Yorkshire Bank

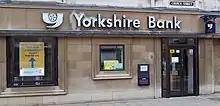
A high street branch of the Yorkshire Bank in Peterborough

In 1990, the National Australia Bank Group acquired the bank from the consortium of owning banks which, after mergers and acquisitions, were the National Westminster Bank (holders of 40%), Barclays Bank (32%), Lloyds Bank (20%), and Royal Bank of Scotland (8%). The price paid was £1 billion and the bank joined National Australia Bank's other European businesses, Clydesdale Bank (Scotland) and Northern Bank (which operated in both jurisdictions in Ireland).